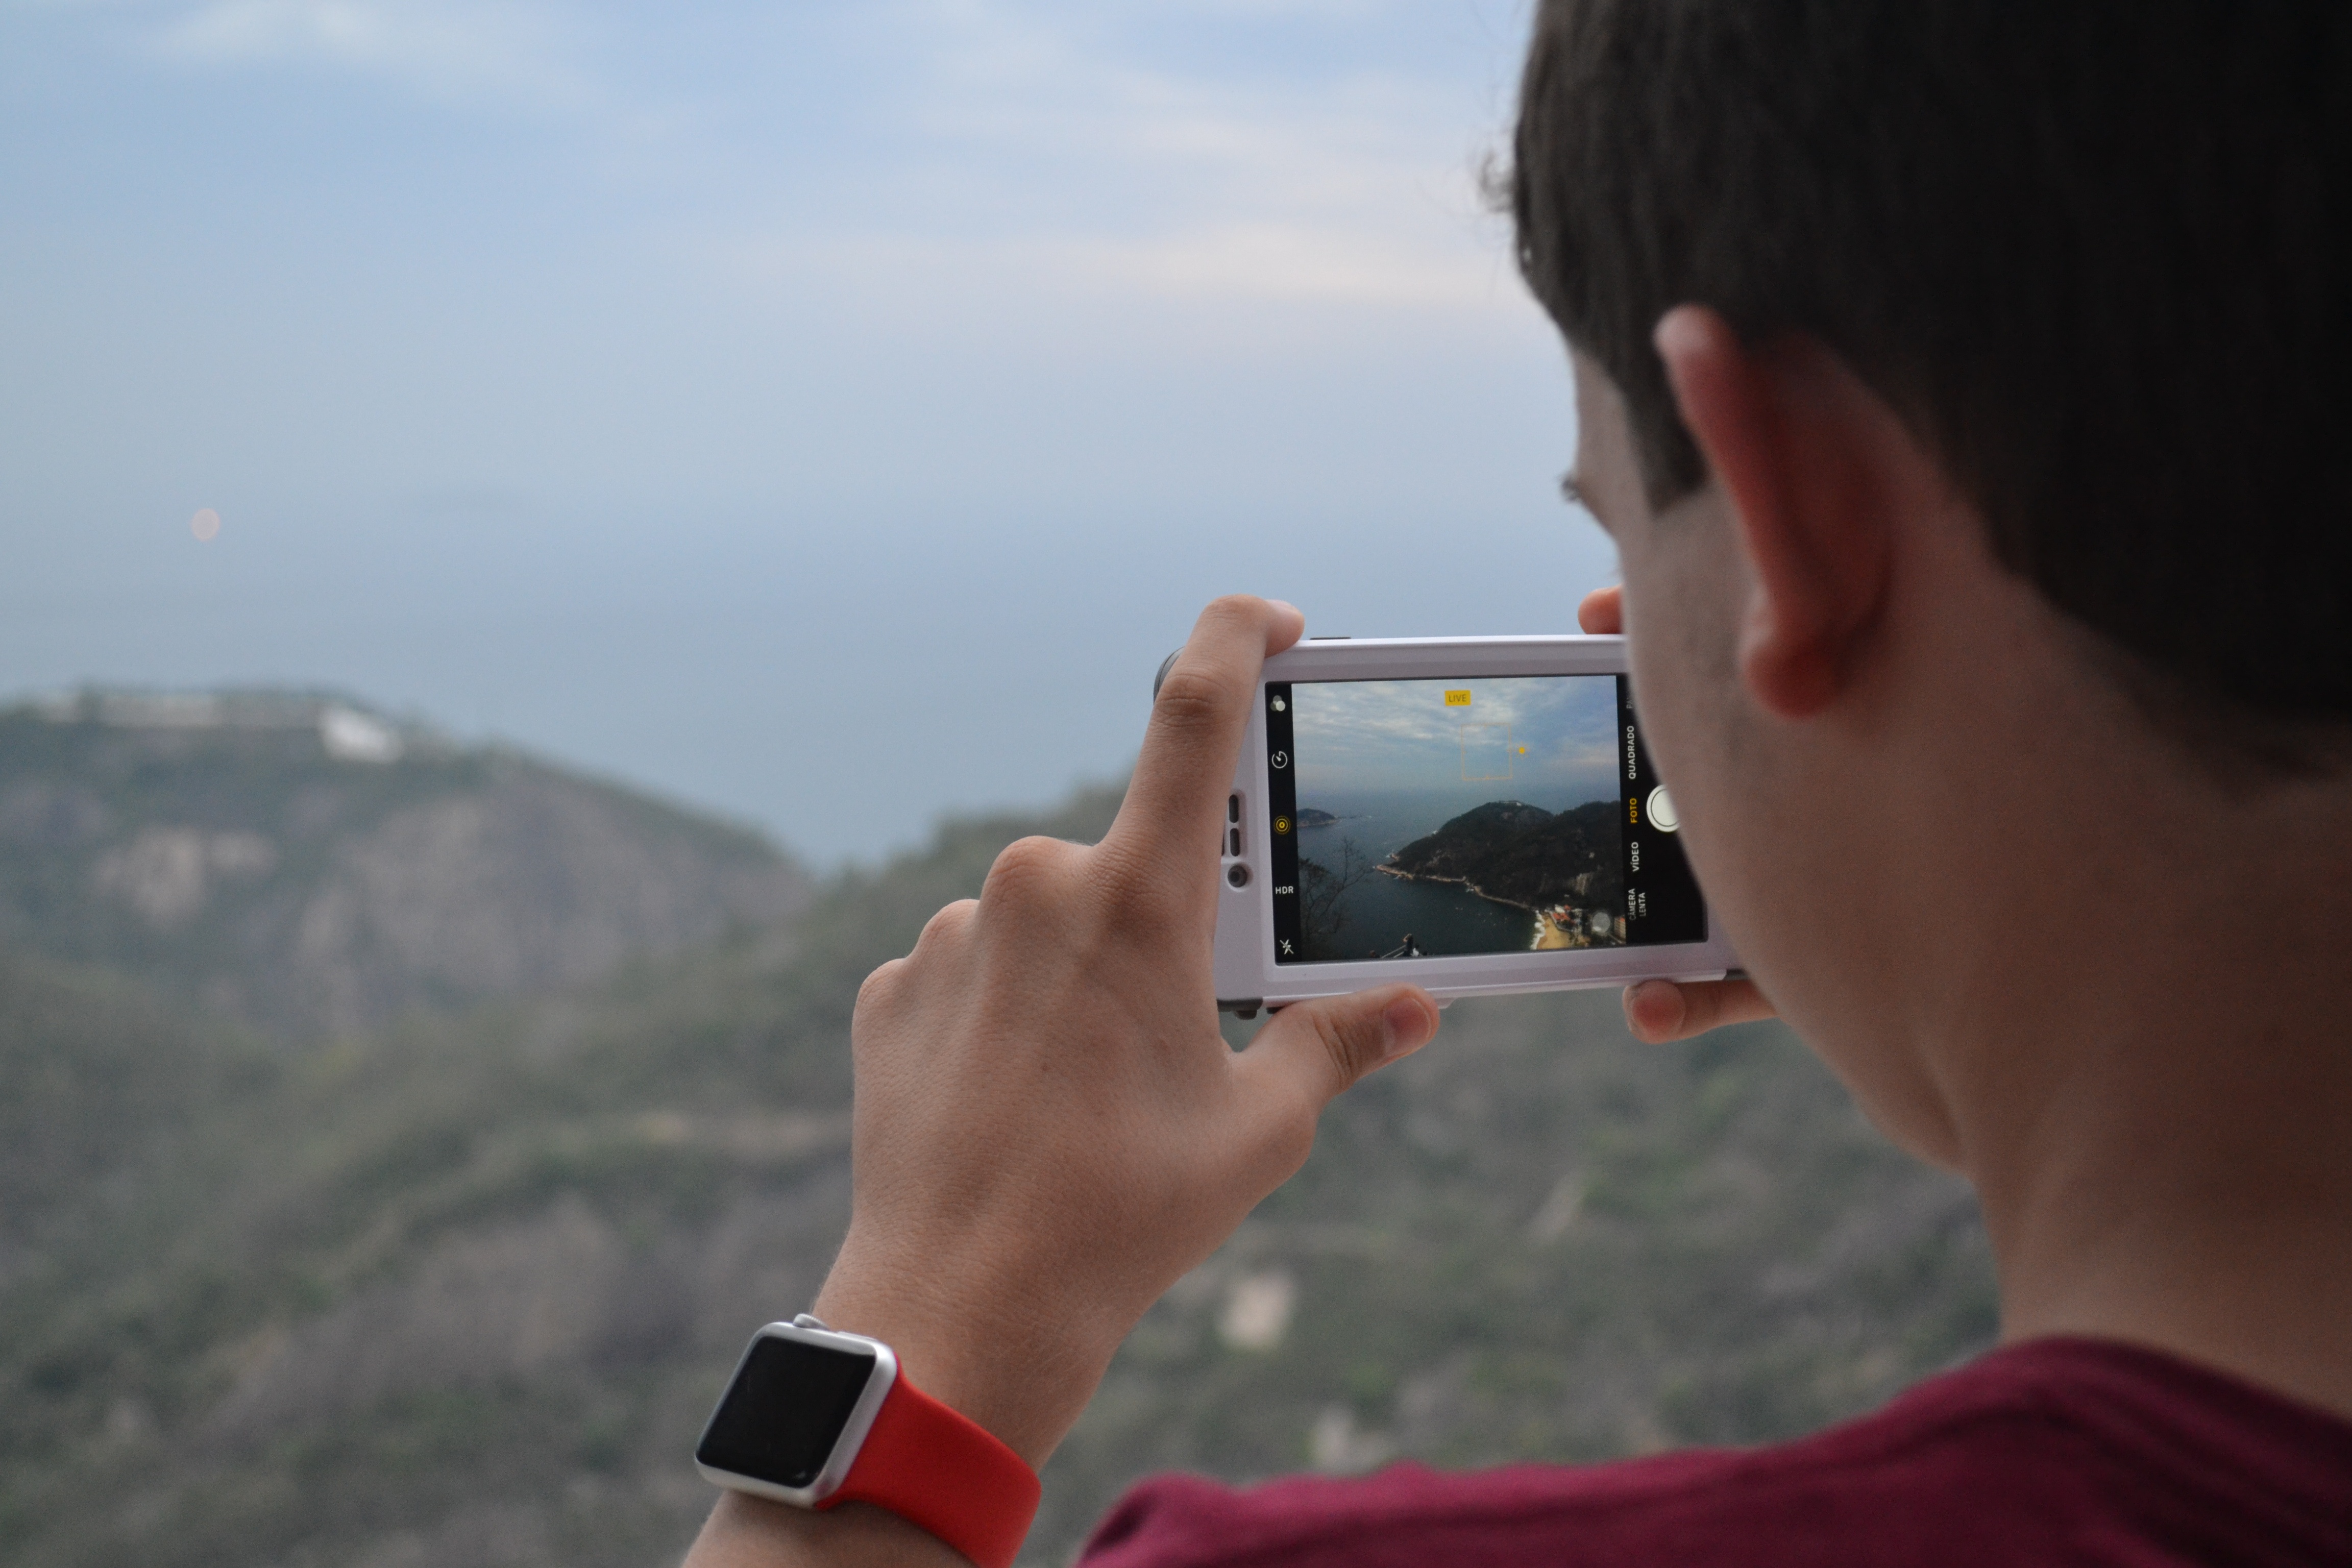
hand, sea, driving, vacation, travel, sunglasses, glasses, interaction